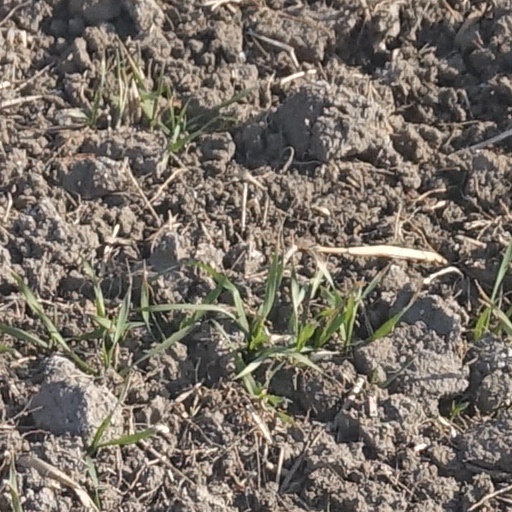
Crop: wheat